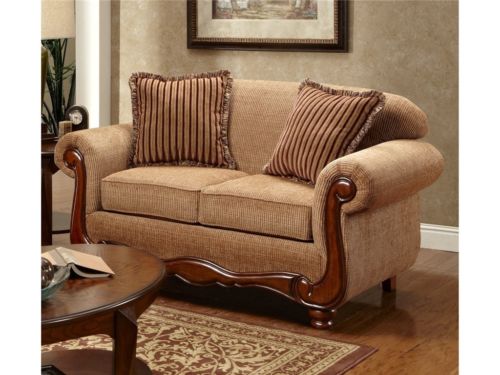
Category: sofa